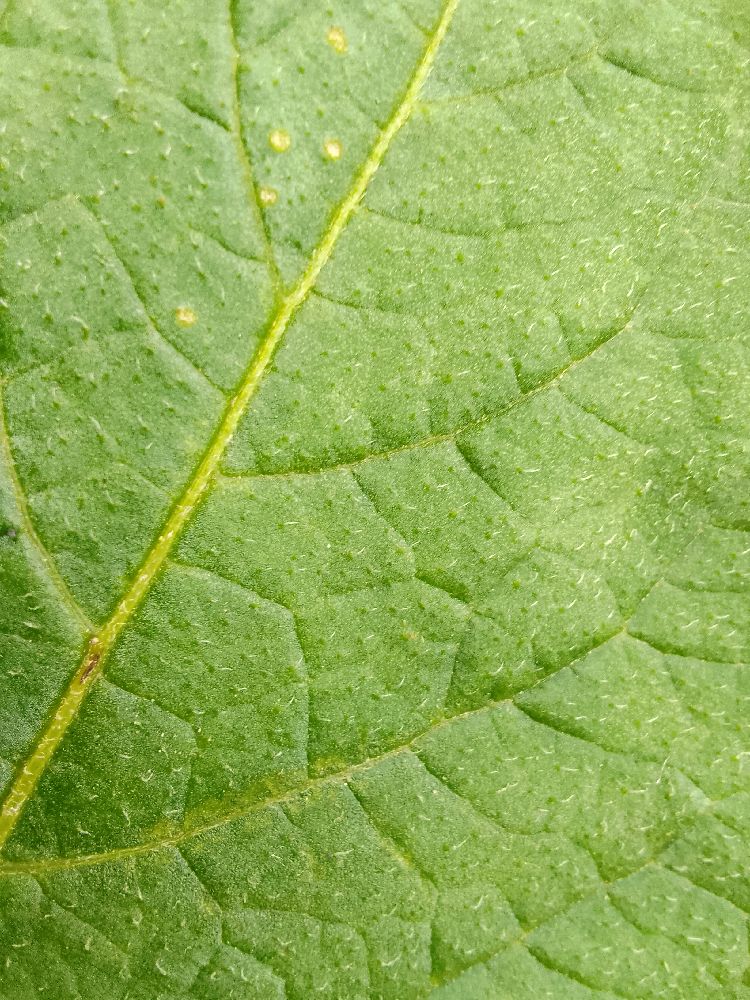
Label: Healthy